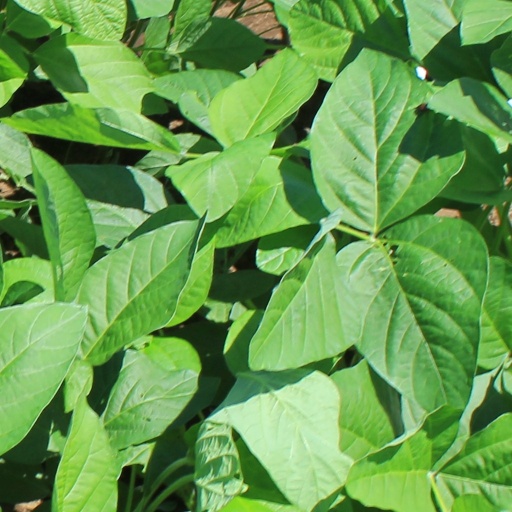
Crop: soybean